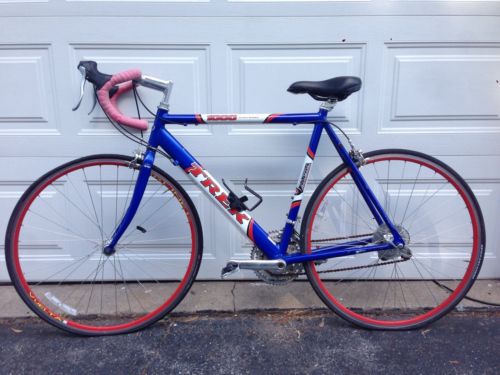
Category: bicycle